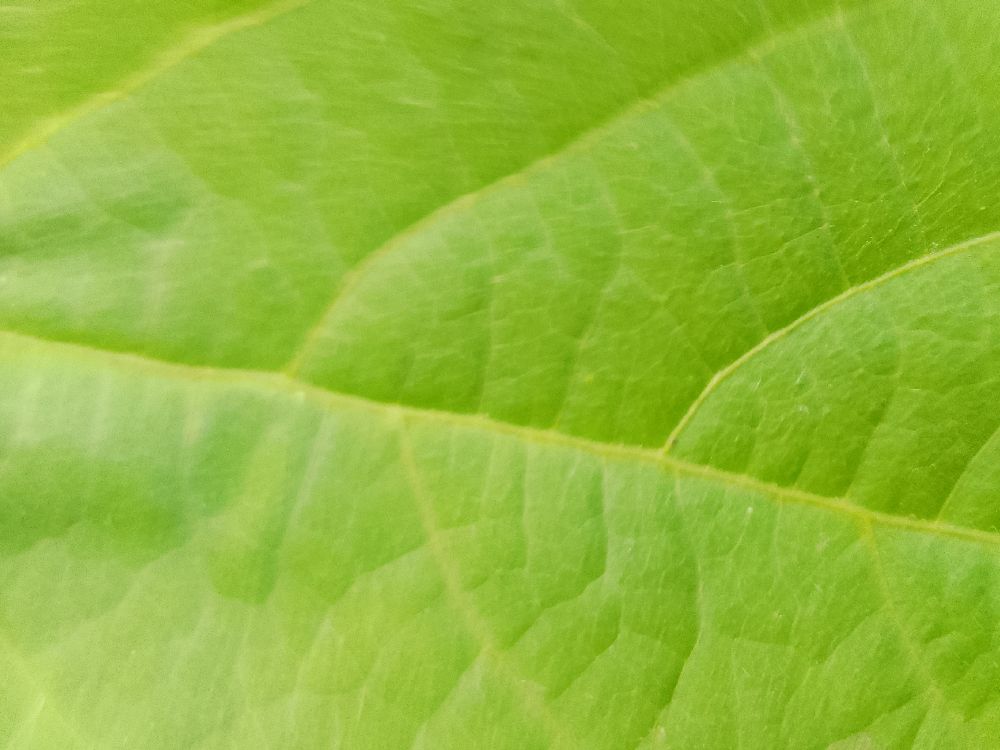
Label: healthy